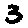
Label: 3